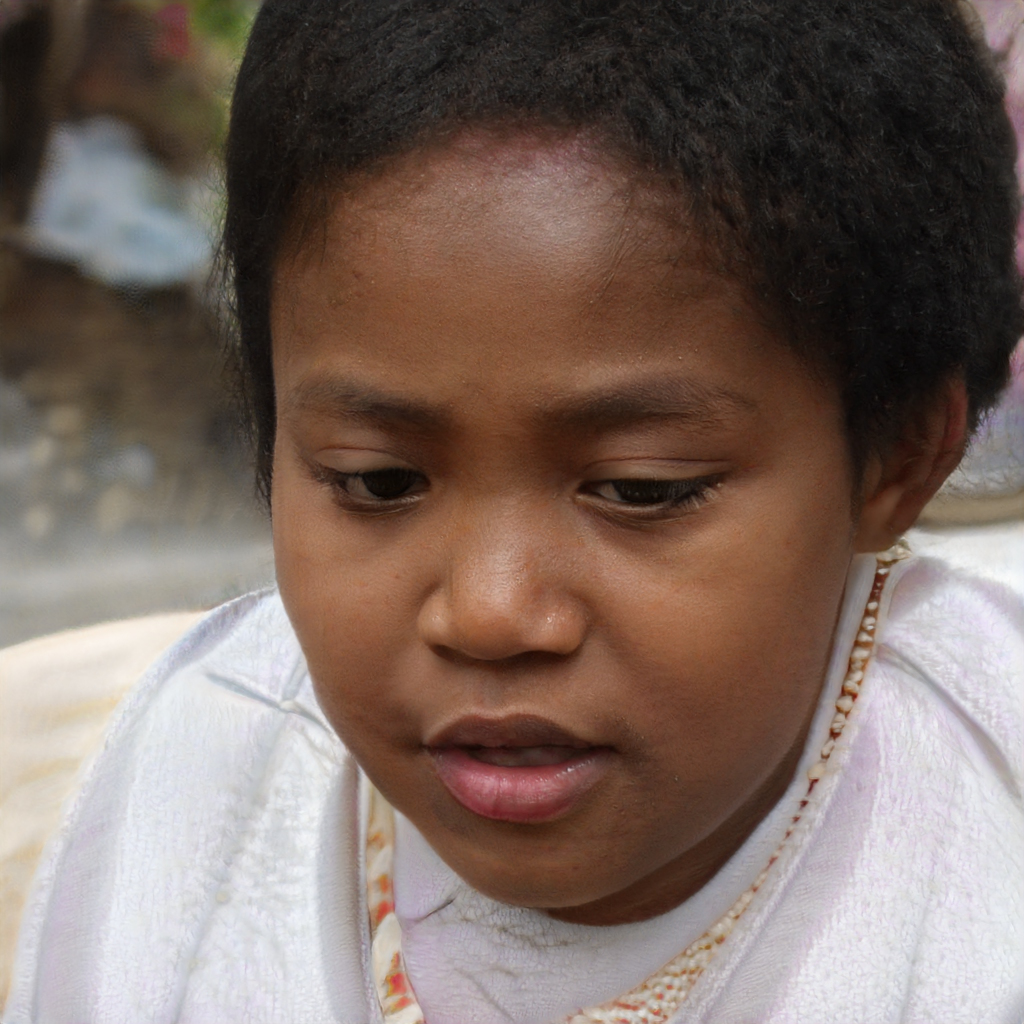
Label: Colored